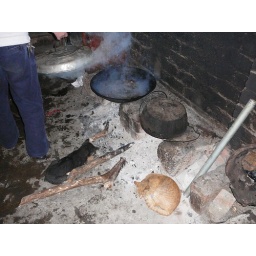
rural kitchen scene; cat n dog keeping warm by the fire